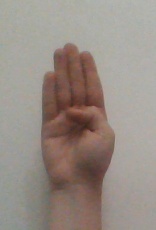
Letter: kaaf